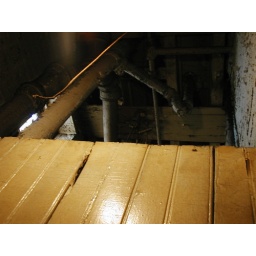
This was in the bathroom looking up at the pipes in the floor above.